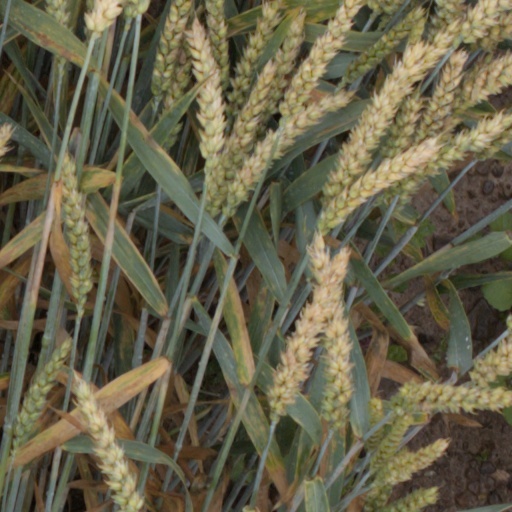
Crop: wheat